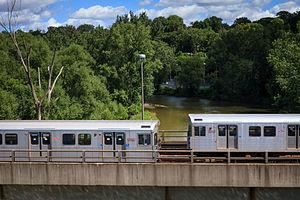
La ligne 2, ou ligne Bloor-Danforth, est une ligne du métro de Toronto située sous la rue Bloor et l’avenue Danforth, entre Kennedy à l’est et Kipling à l’ouest.